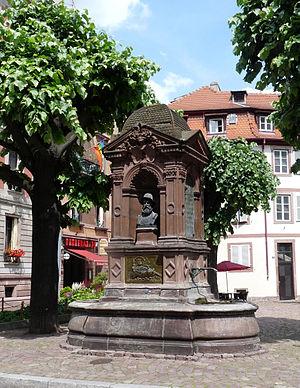
Monument aux Zurichois dans le quartier de la Krutenau à Strasbourg
Charles-Émile Salomon est un architecte français, né le 29 janvier 1833 à Strasbourg et mort le 22 août 1913 dans la même ville. Il réalisa de nombreux immeubles et églises dans sa ville natale, notamment l'église du Temple Neuf.